Framingham Reservoir No. 1 Dam and Gatehouse

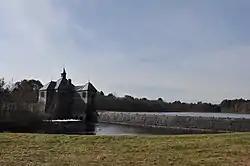

The Framingham Reservoir No. 1 Dam and Gatehouse is a historic water works facility in Framingham, Massachusetts, United States. This complex is located at the end of Framingham Reservoir No. 1, which is also known as the Stearns Reservoir, off Winter Street and north of Long Avenue. Constructed from 1876 to 1878 as part of an expansion of the water supply of the city of Boston, this was designed by its first city architect George A. Clough. The historical purpose of the reservoir, which was located at the confluence of two branches of the Sudbury River, was primarily to control the river's water level, and secondarily to provide reserve supply capacity. The reservoir's reserve capacity was generally used only as a backup supply, as the reservoir's muddy bottom made it a less desirable source than reservoir No. 3 upstream. However the reservoir No. 1 system was nonetheless important due to its role in controlling the flow of the river downstream, and due to the gatehouse which controlled the water flows for all the Framingham reservoirs into the Sudbury Aqueduct. Reservoir No. 1 is no longer maintained as a reserve water source, although it is still owned by the Massachusetts Water Resources Authority, successor to the Boston Water Board which oversaw its construction. MWRA retains ownership as the gatehouse contains the connection between Reservoir No. 3 and the Sudbury Aqueudct which remain part of the emergency water systems.